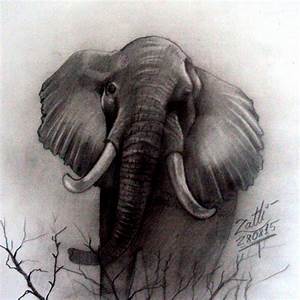
Label: elephant